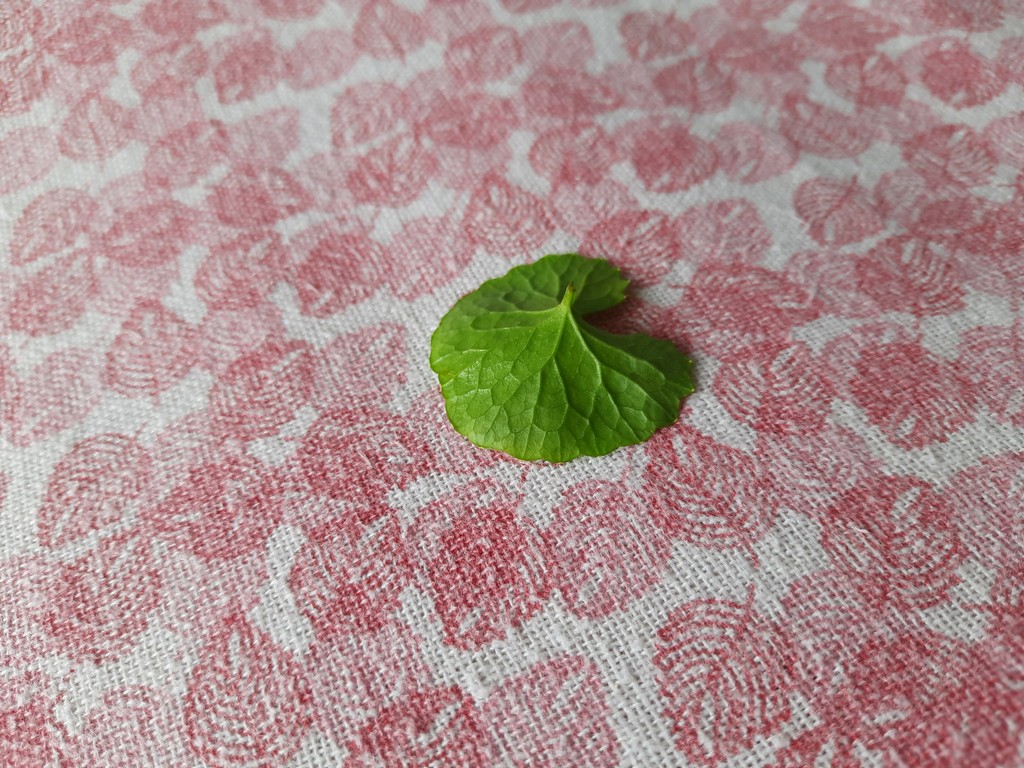
Label: Healthy